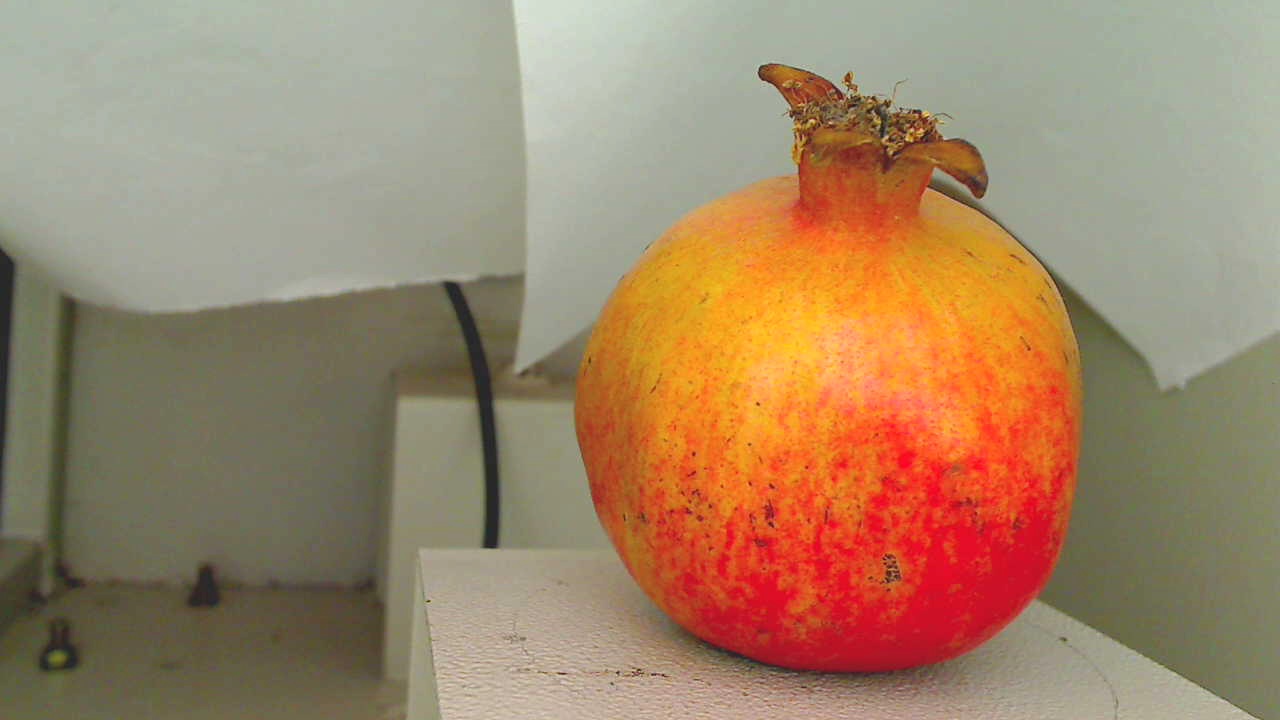
Grade: grade-3
Quality: quality-2